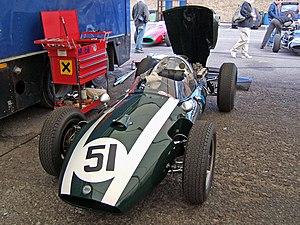
Le Grand Prix des Pays-Bas 1959, disputé sur le circuit de Zandvoort le 31 mai 1959, est la soixante-dix-huitième épreuve du championnat du monde de Formule 1 courue depuis 1950 et la troisième manche du championnat 1959.